Falley Seminary

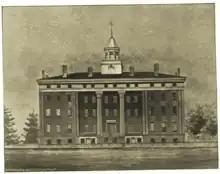
Falley Seminary

Falley Seminary (1836-1883) was a school in Fulton, Oswego County, New York. It was named in honor of Mrs. M. E. Falley, who gave the institution .